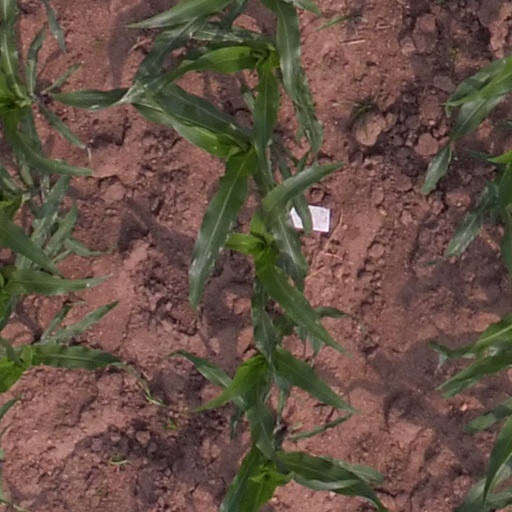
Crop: maize; corn